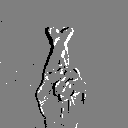
ASL letter: r